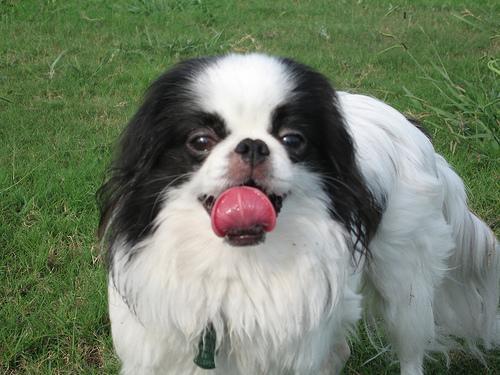
japanese chin